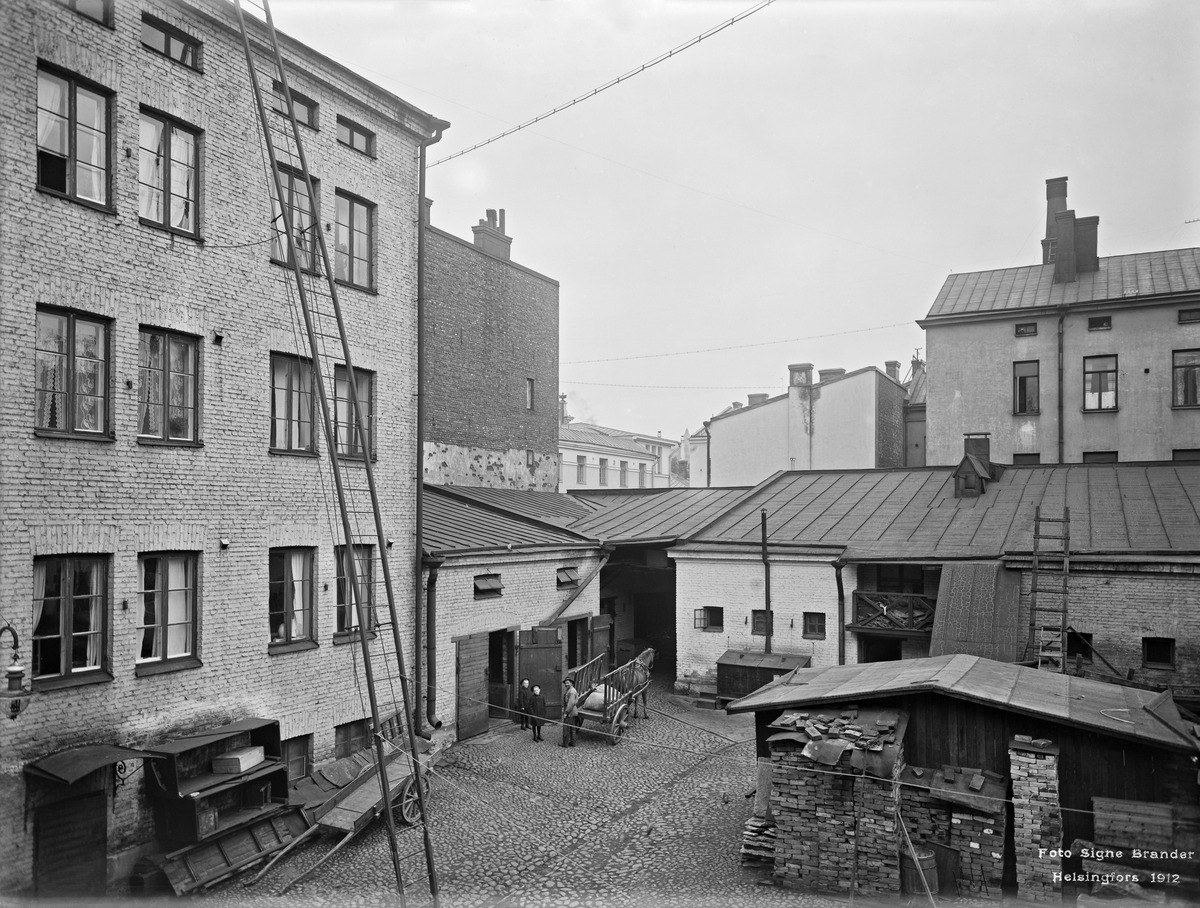
Aleksanterinkatu 52, piha
sisällön kuvaus: Aleksanterinkatu 52, piha. mustavalkoinen
Kuvaaja: Brander, Signe, valokuvaaja
Ajankohta: kuvausaika 1912
Paikka: Suomi, Uusimaa, Helsinki, Kluuvi Helsinki
Aiheet: pihat, piharakennukset, hevosajoneuvot, miehet, lapset, rakennusmateriaalit